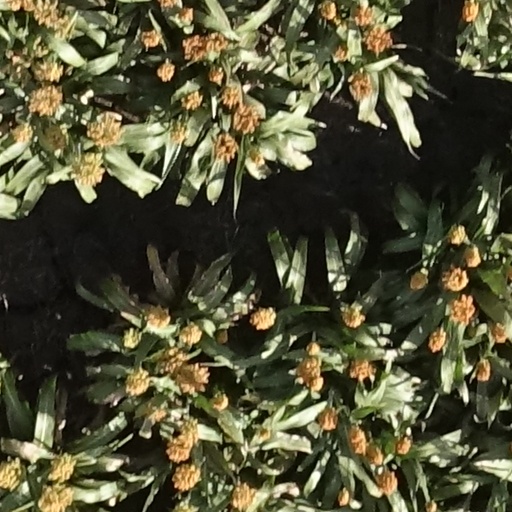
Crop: sorghum